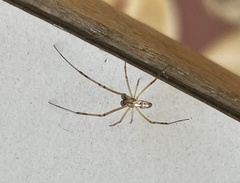
Species: Lactrodectus_hesperus